Melody of Love (1952 film)

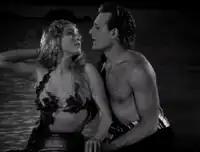
Nadia Gray and Giacomo Rondinella

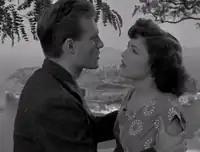
Rondinella with Maria Fiore

Melody of Love or Singing City is a 1952 Italian musical melodrama film directed by Mario Costa and starring Giacomo Rondinella, Maria Fiore, and Nadia Gray.